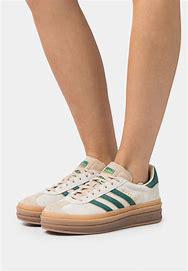
Brand: Adidas
Model: Gazelle Bold